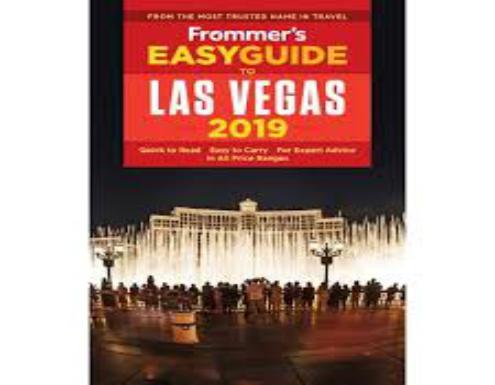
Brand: Frommer's
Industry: Necessities